Rodney Mims Cook Sr.

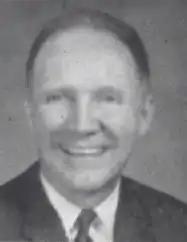
Cook as a state representative in 1967

Upon leaving the military, Cook returned to Georgia and later, with Robert Mathis built the Peachtree Planning Corporation, an insurance company. He entered into the political arena in 1962 by serving as a member of the Atlanta Board of Aldermen, where he chaired the Planning and Development Committee and was a member of the Parks and Zoning Committees until 1970.